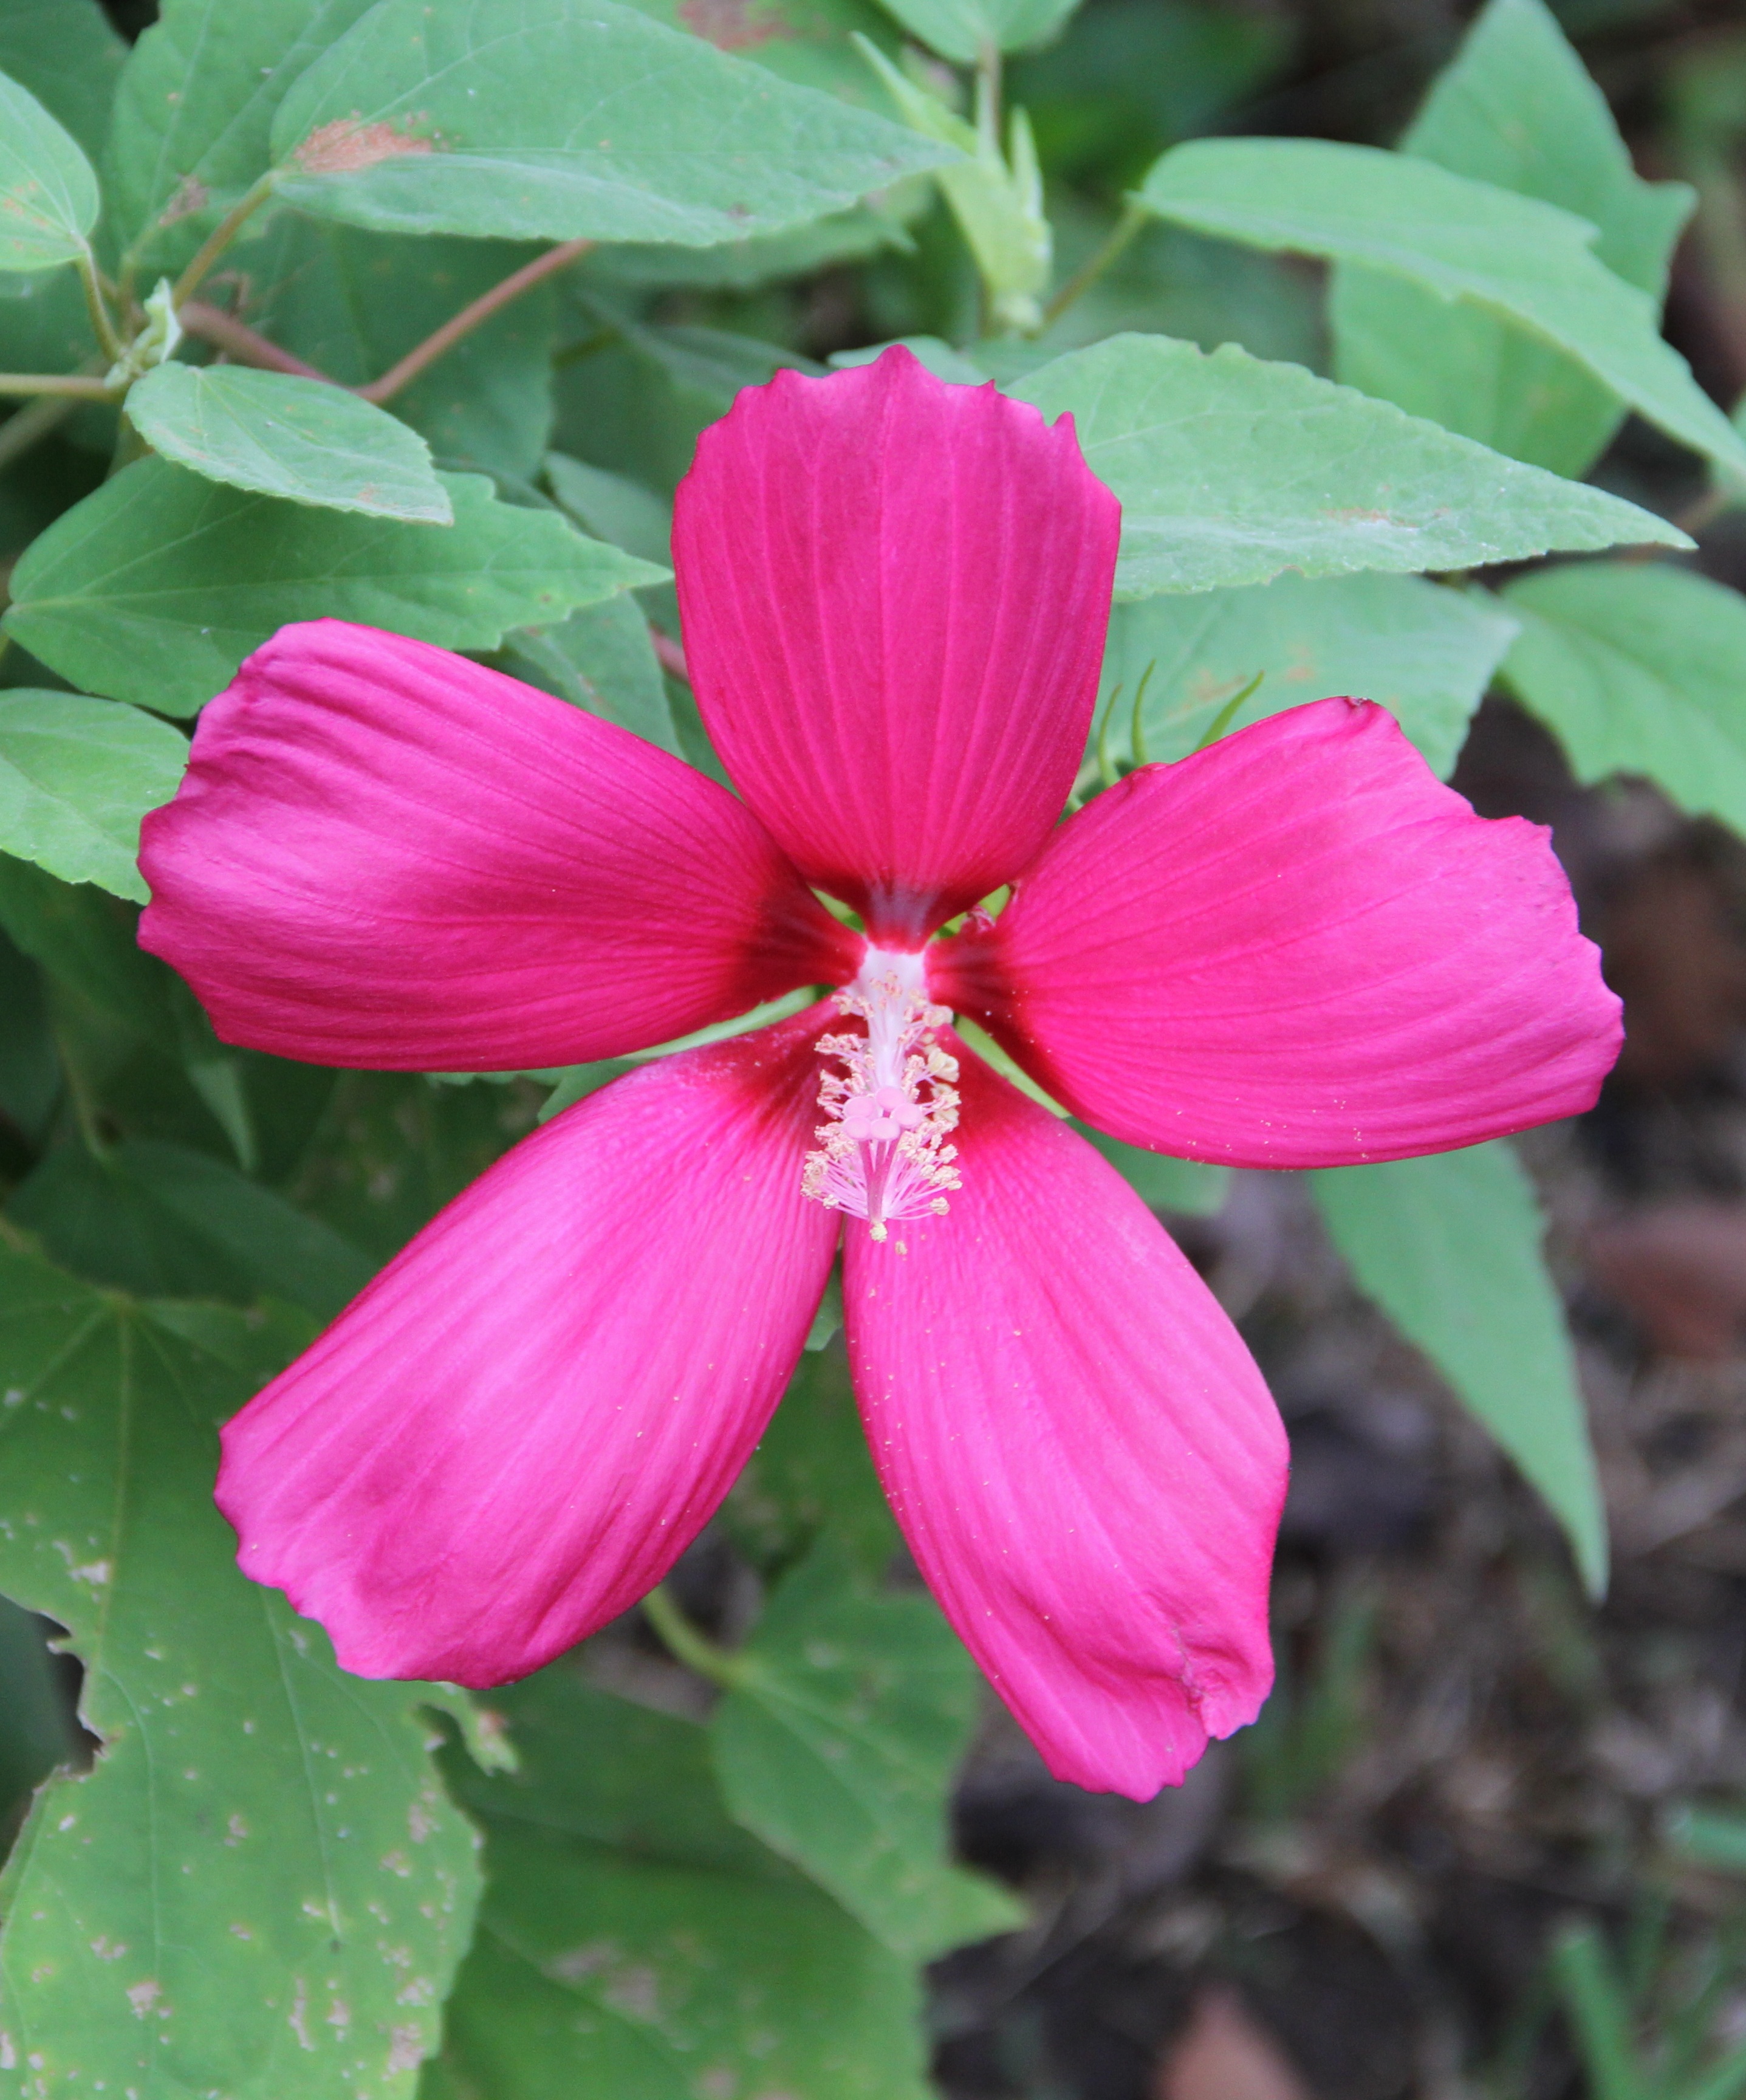
nature, plant, flower, petal, botany, flora, wildflower, hibiscus, macro photography, flowering plant, annual plant, land plant